Eduard Tubin

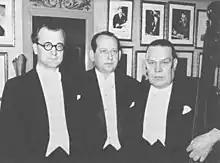
Conductor Olav Roots, Eduard Tubin and double-bassist Ludvig Juht in Stockholm Concert Hall in 1947.

In 1944, Tubin fled from the Soviet invasion of Estonia to Sweden with his wife Erika and sons Rein and Eino. He settled in Stockholm, and became a Swedish citizen in 1961 (after that he was able to visit Soviet-occupied Estonia on several occasions). He was offered work at the historical Drottningholm Palace Theatre restoring old operas. This left him time to devote himself to his own composition. Here he wrote most of his greatest works, including two operas, symphonies 5–10, a second concerto for violin, one concerto for double-bass and one for balalaika, a piano concertino, much piano and violin music, choir and solo songs etc. Towards the end of his life, Tubin slowly began to gain recognition, particularly after the conductor Neeme Järvi, also an Estonian, had escaped from the USSR to the United States in 1980. In the last year of his life his Tenth Symphony was performed on 5 concerts by the Boston Symphony Orchestra. Tubin received several Swedish music awards and was elected member of the Royal Swedish Academy of Music. After a long illness he died on 17 November 1982 in Stockholm.